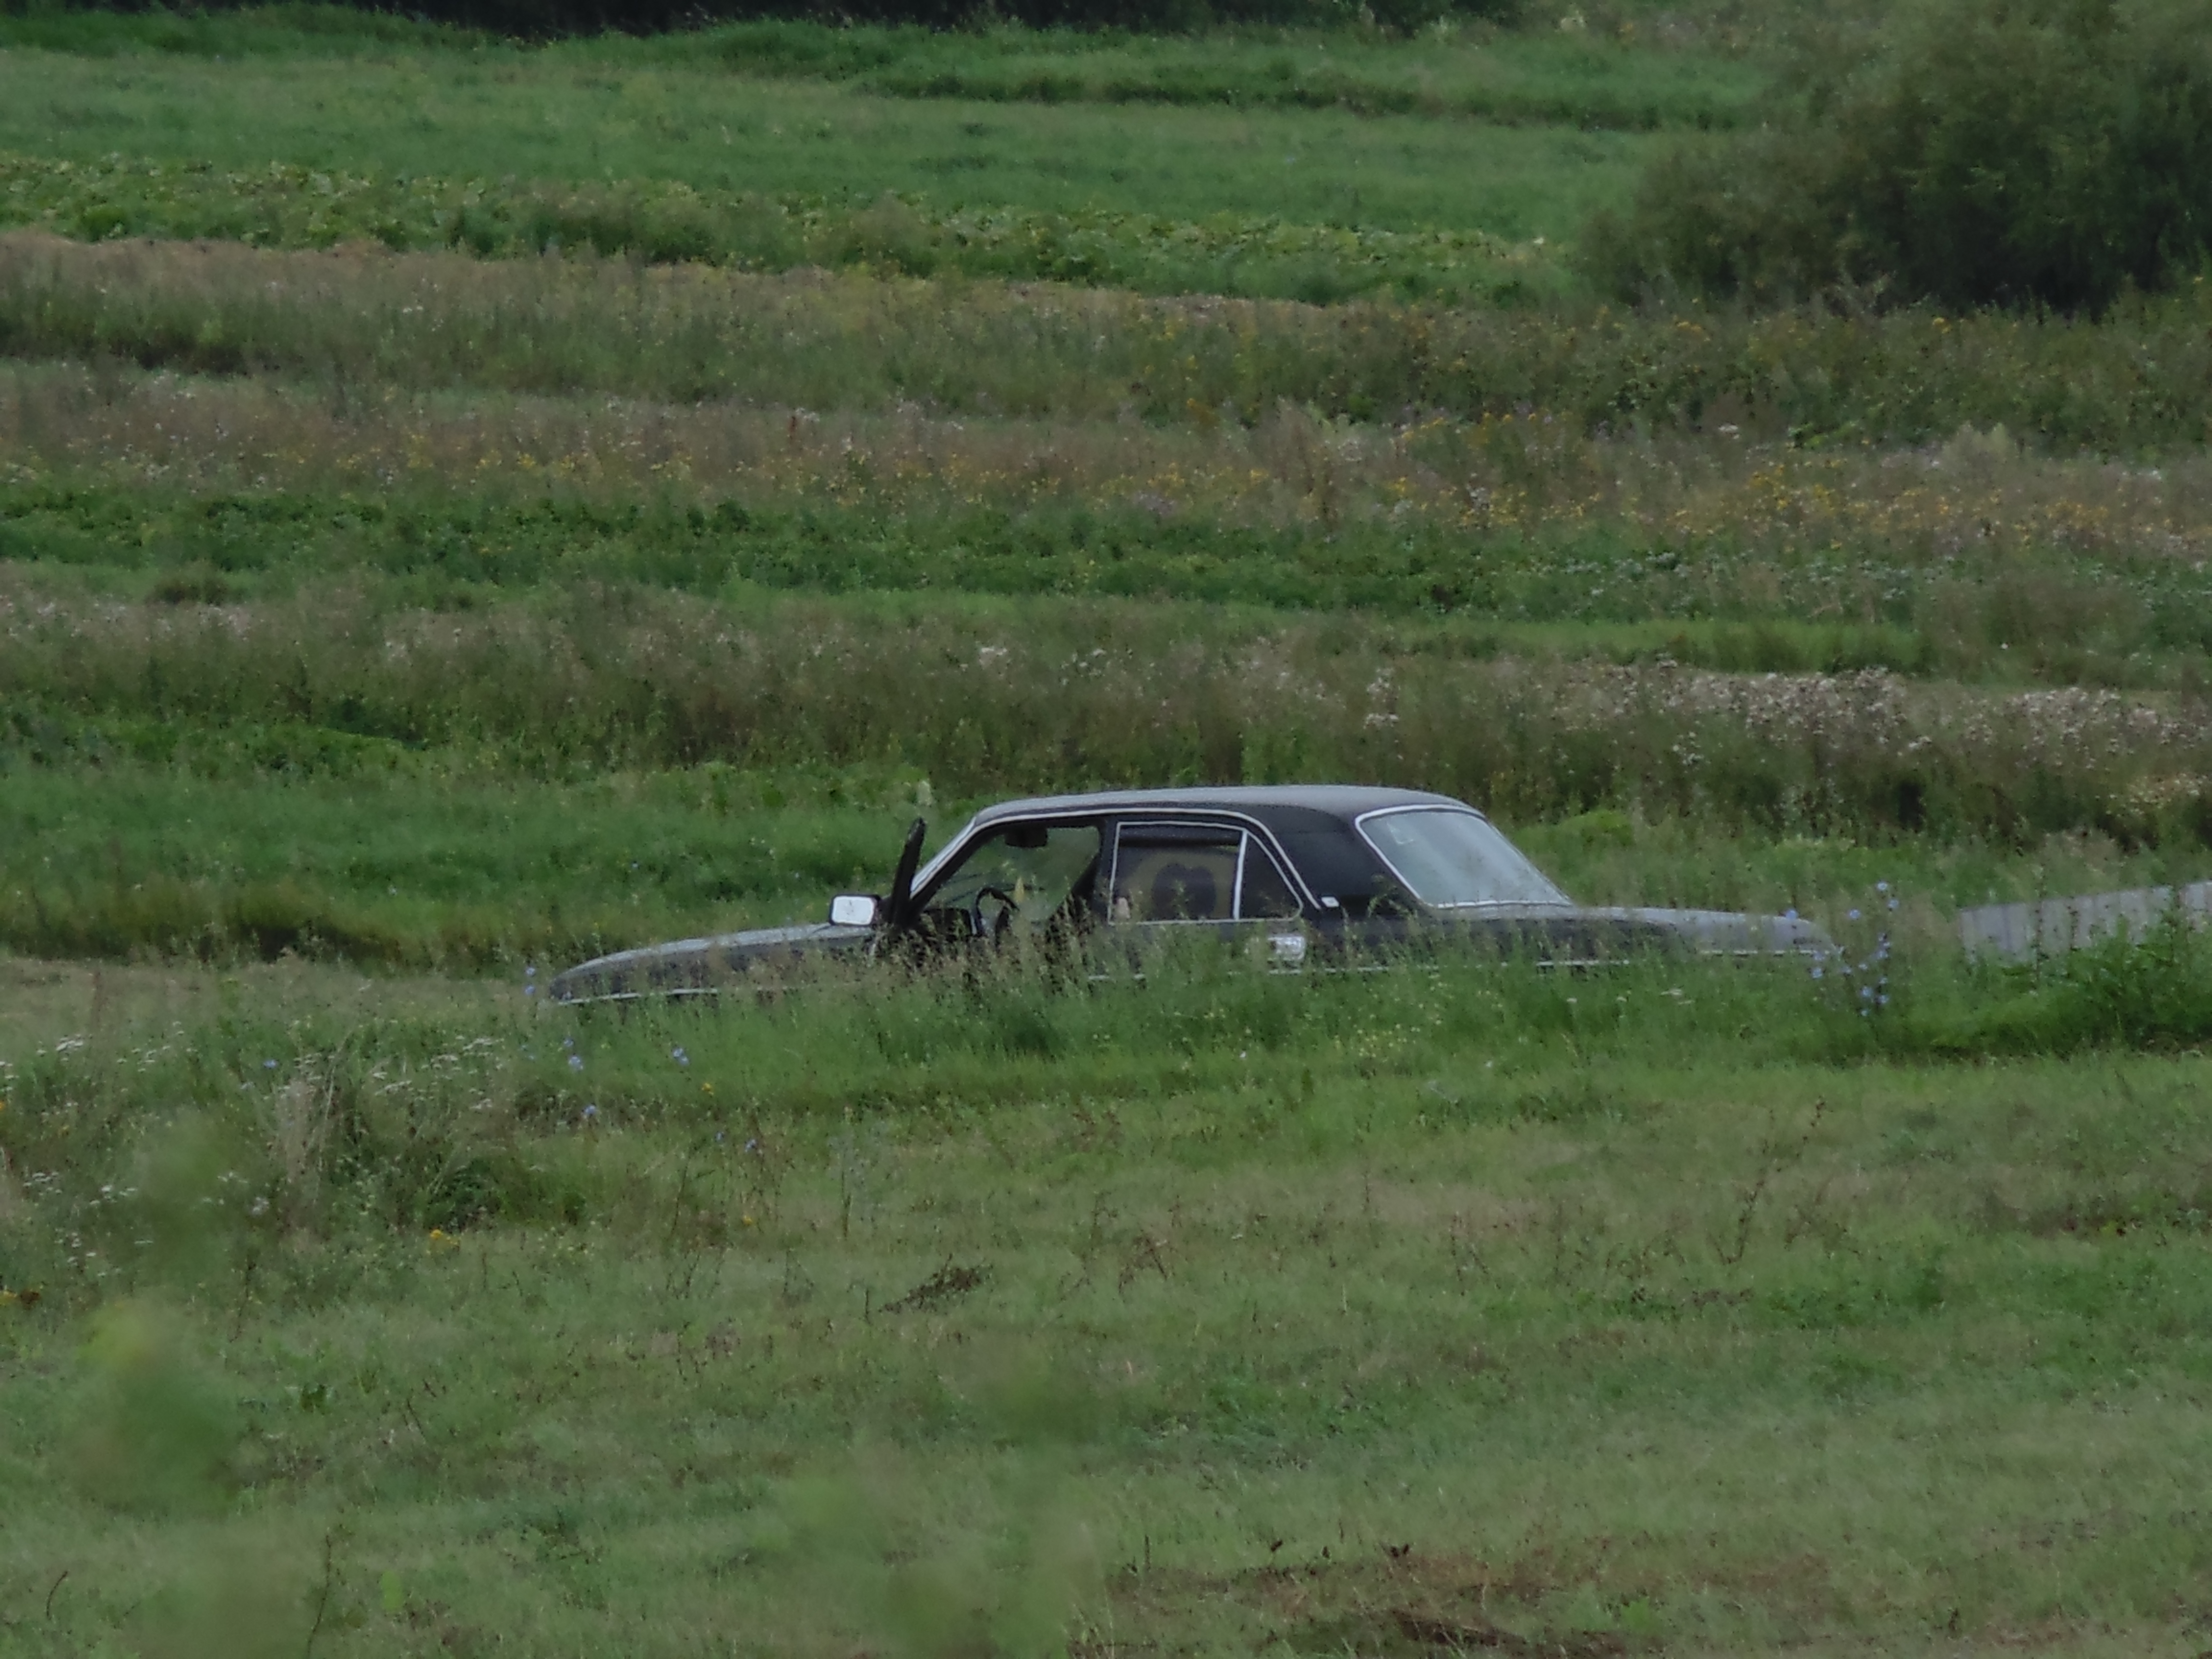
field, car, trees, green, grass, wetland, marsh, vehicle, plant, motor vehicle, plant community, pasture, automotive exterior, grassland, meadow, ecoregion, landscape, bank, prairie, plain, water, salt marsh, pond, tree